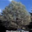
Label: maple_tree